Herman Kahn (archivist)

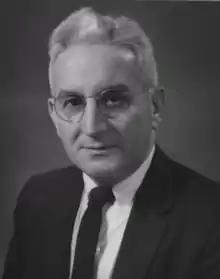
Kahn in 1963

Herman Kahn (August 13, 1907 – June 5, 1975) was an American archivist, and served as an Assistant Archivist of the United States between 1962 and 1968.